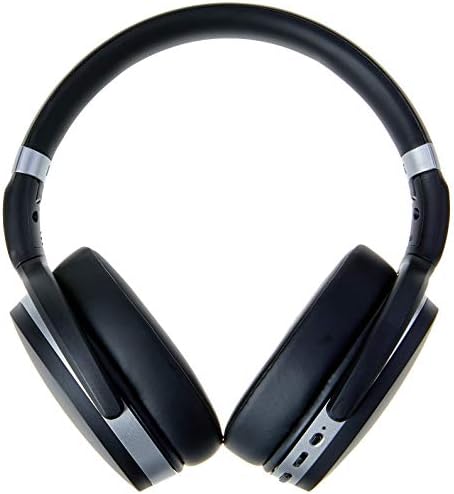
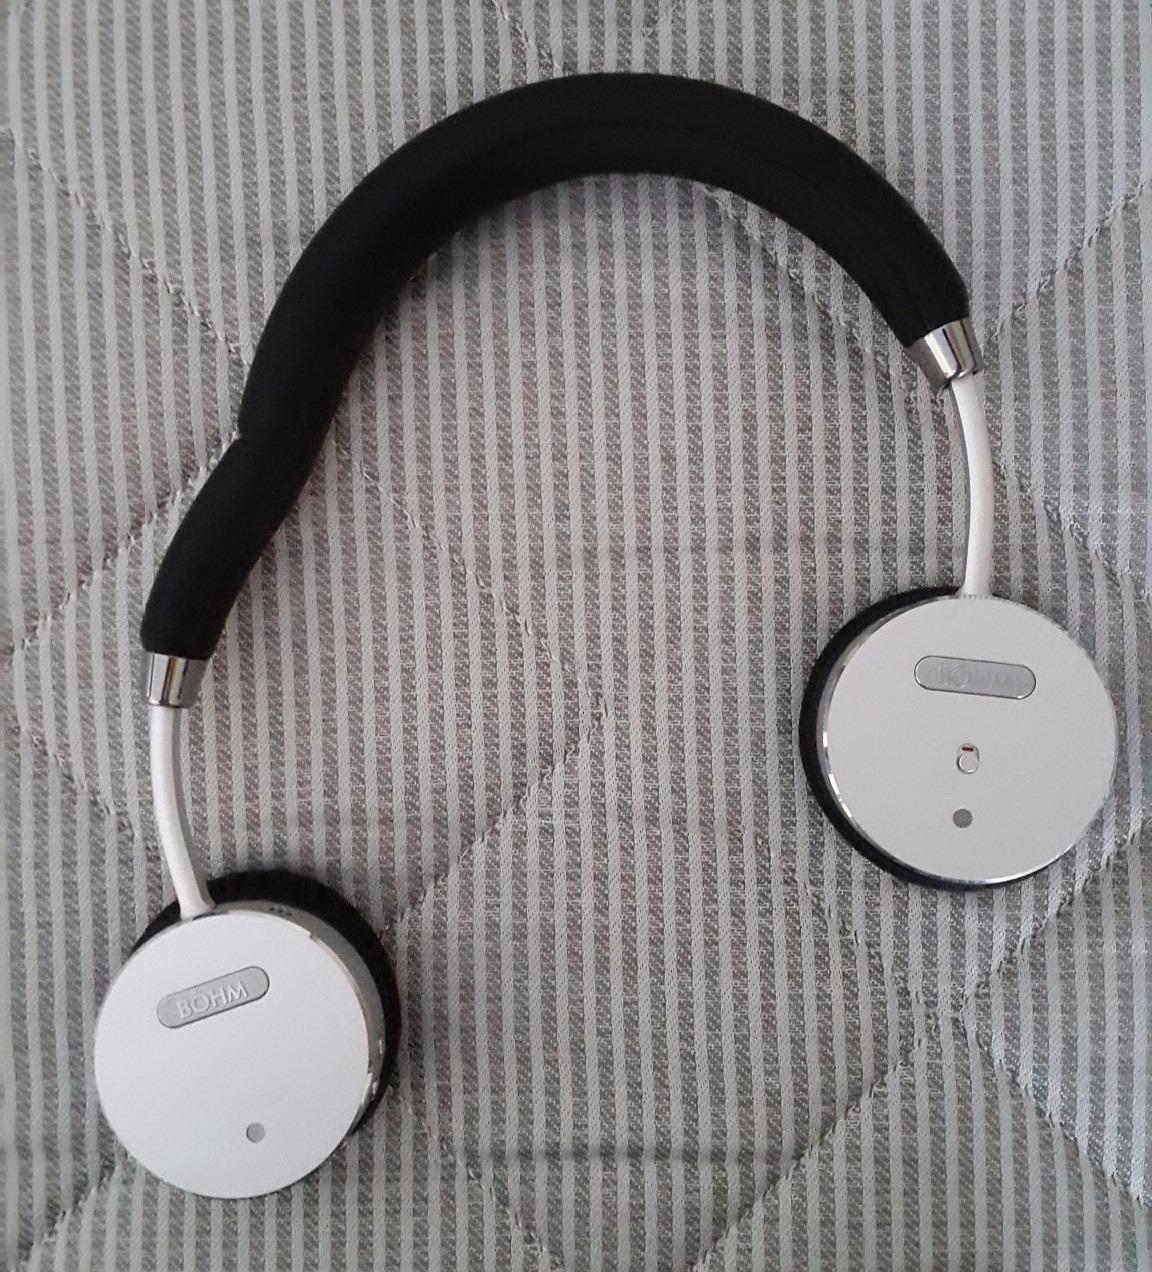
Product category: headphones
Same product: no